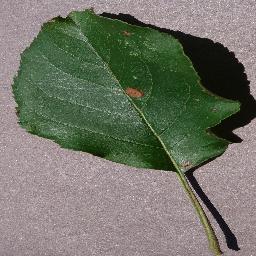
Label: Apple___Black_rot